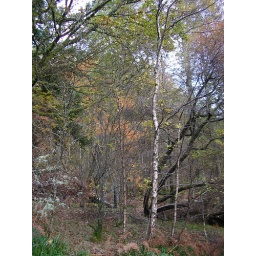
The tree in the middle was like a fire among the bare branches.